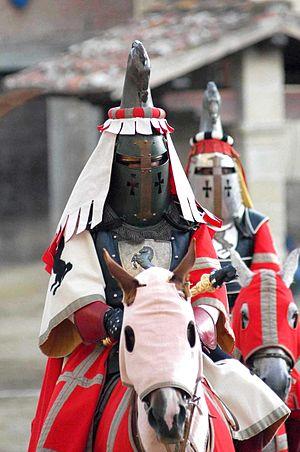
La Giostra del Saracino, est une reconstitution historique médiévale majeure en Toscane. Elle se déroule à Arezzo l’avant-dernier samedi de juin et le premier dimanche de septembre.